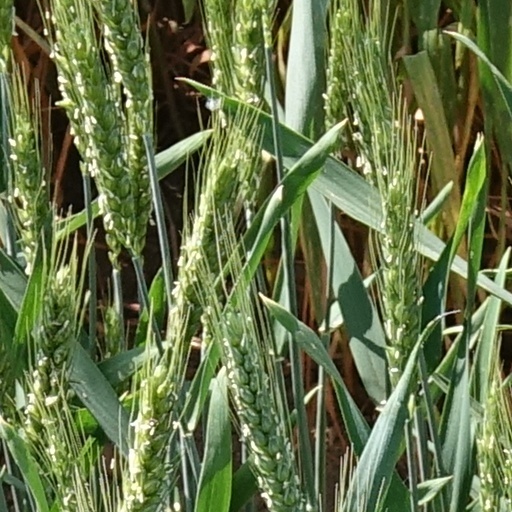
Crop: wheat